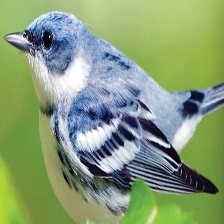
Species: CERULEAN WARBLER
Scientific name: SETOPHAGA CERULEA